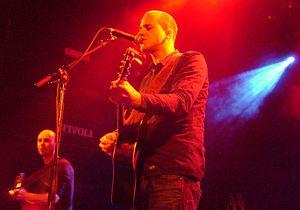
Jonathan Vandenbroeck, connu sous le pseudonyme de Milow, né le 14 juillet 1981 à Borgerhout dans la Province d'Anvers, est un chanteur-compositeur belge. Il est le fondateur de "Homerun Records" qui distribue ses propres disques.